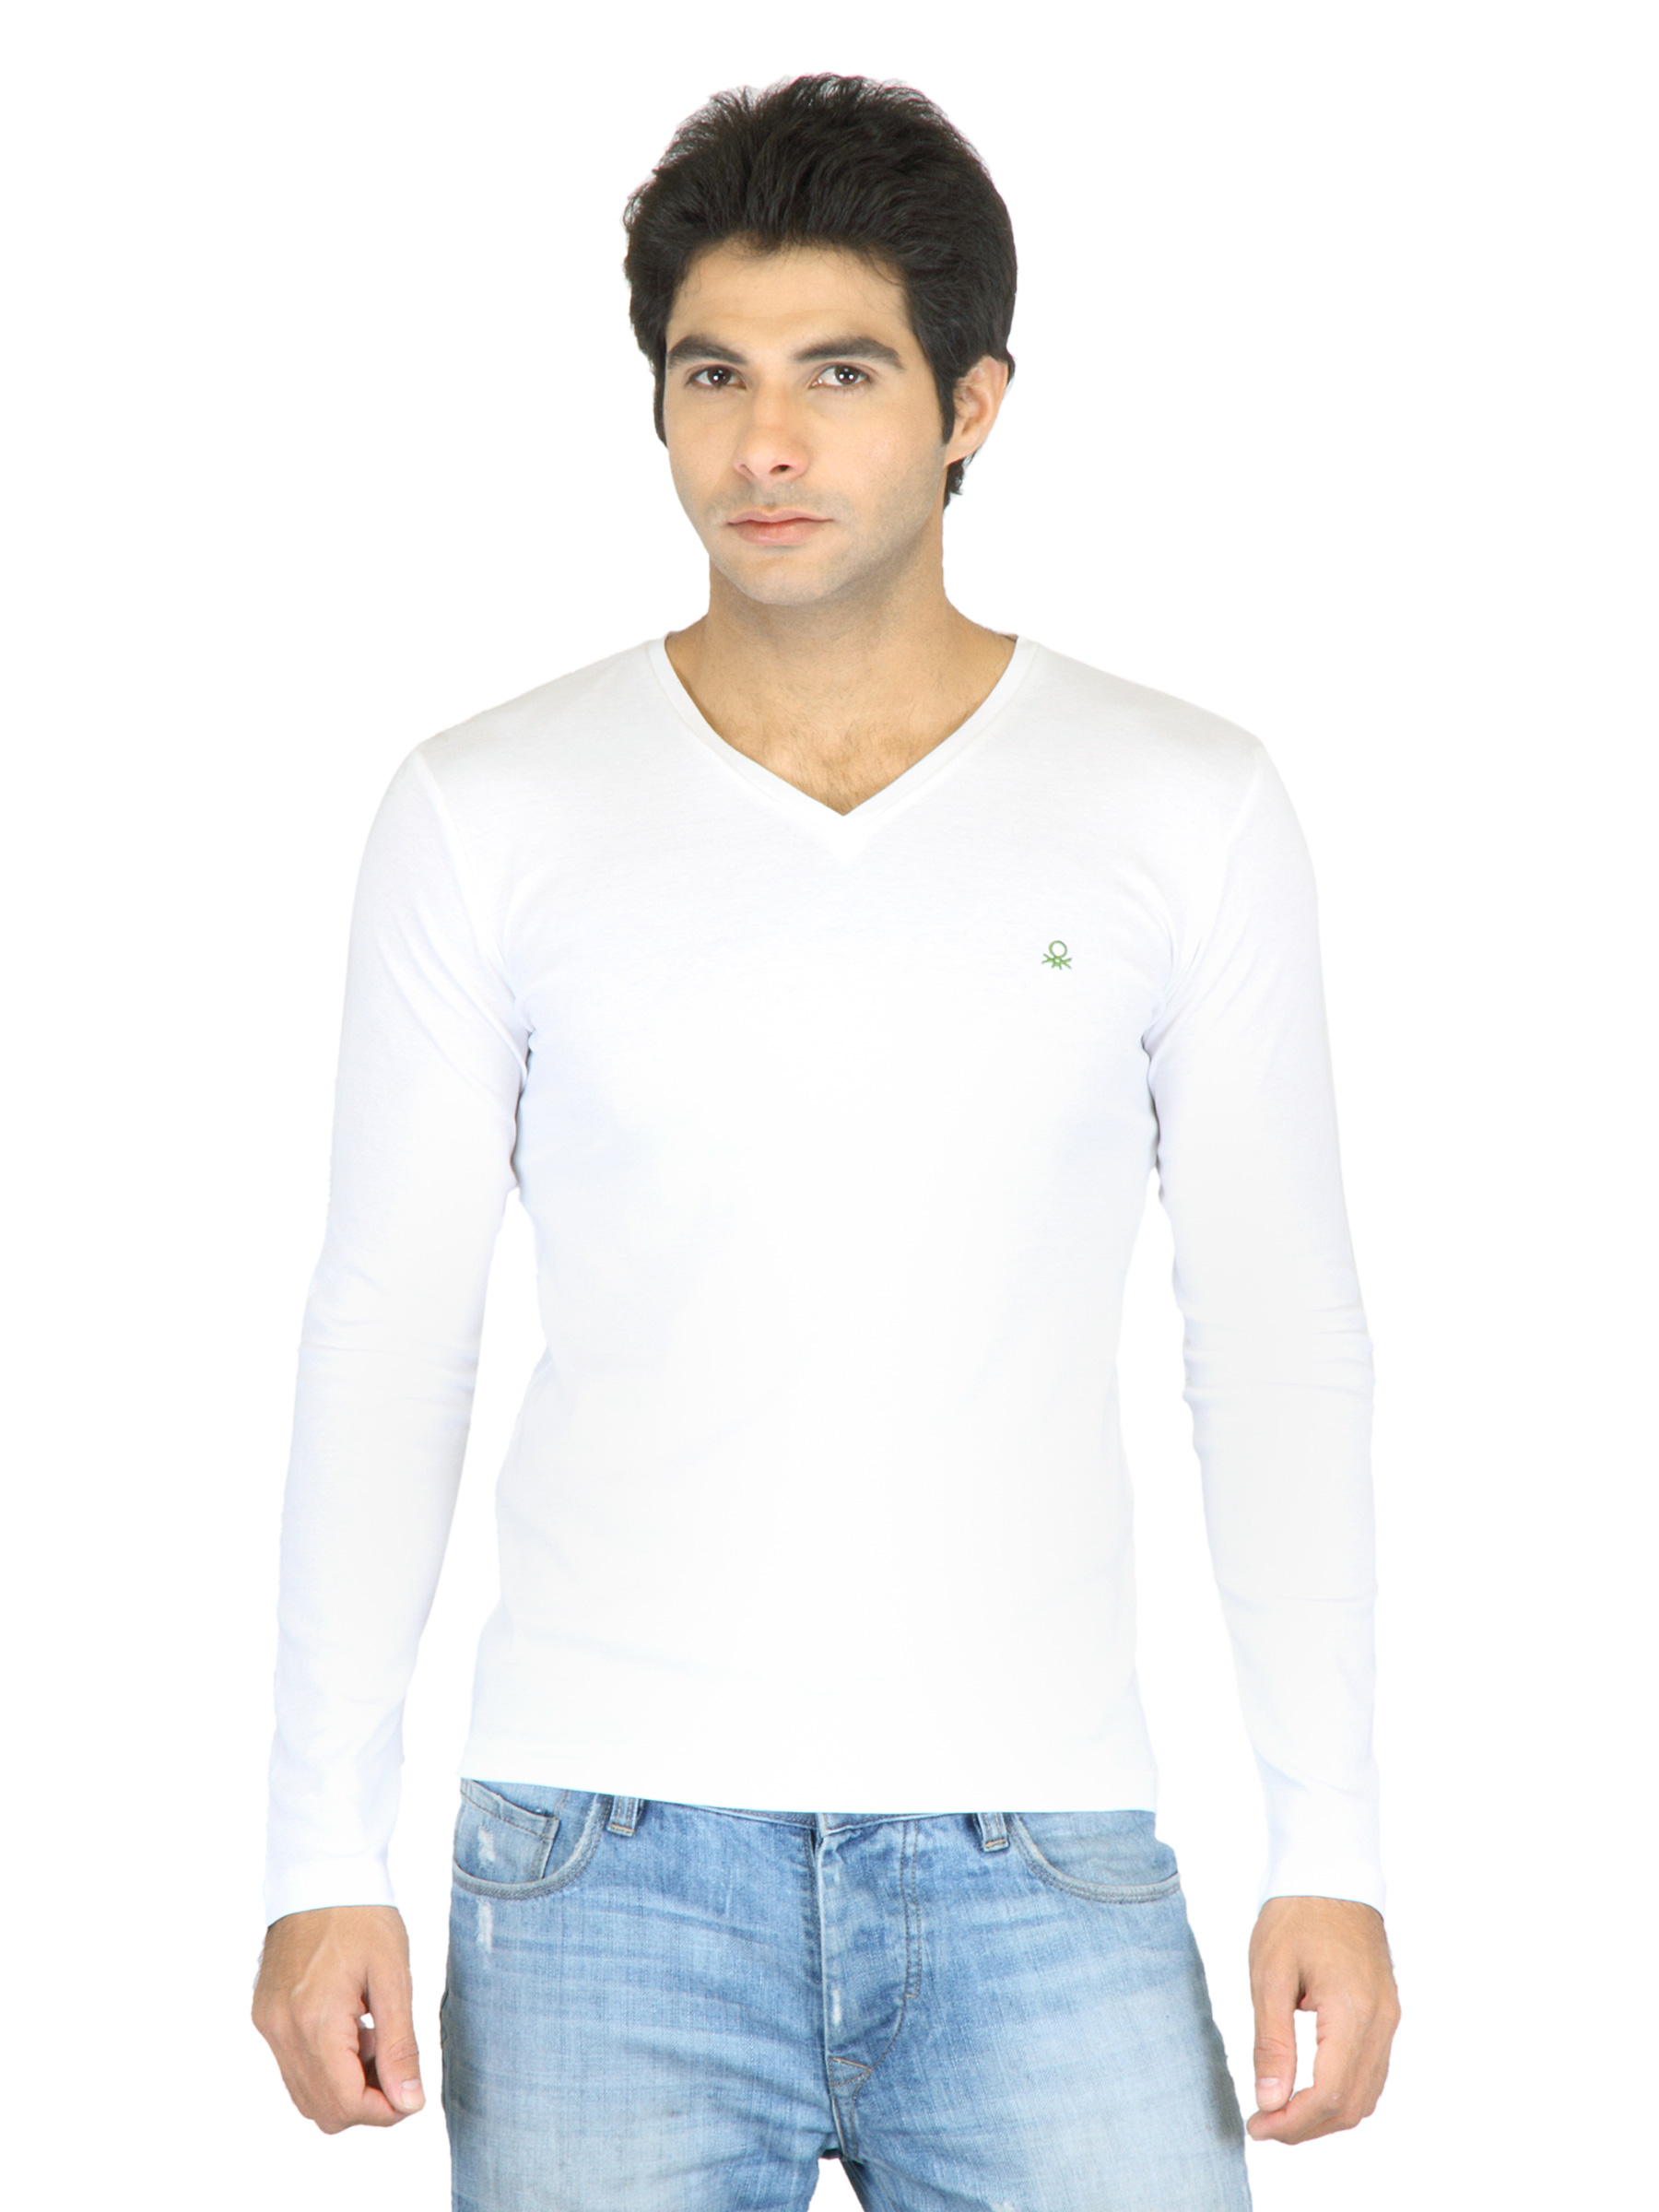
United Colors of Benetton Men White Solid T-shirt
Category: Apparel / Topwear / Tshirts
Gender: Men
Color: White
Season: Summer 2011
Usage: Casual